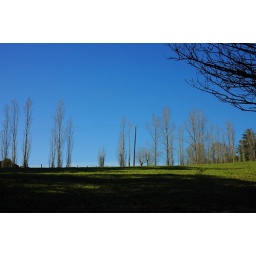
Withered trees on green ground below the blue sky.